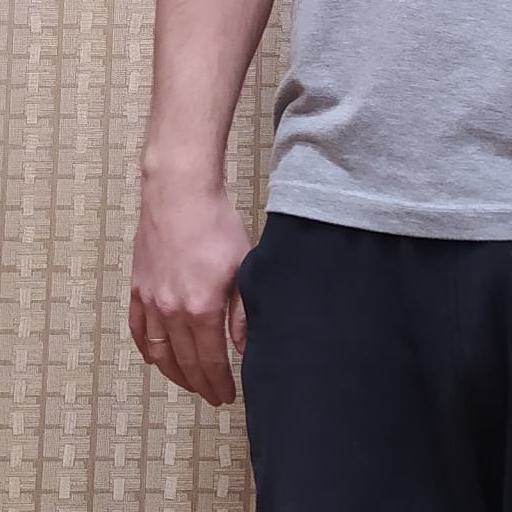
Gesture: no_gesture